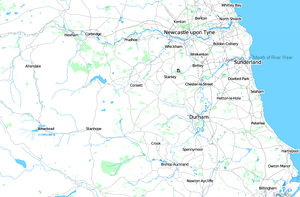
Le Wear est un fleuve côtier qui coule dans la région de l'Angleterre du Nord-Est.